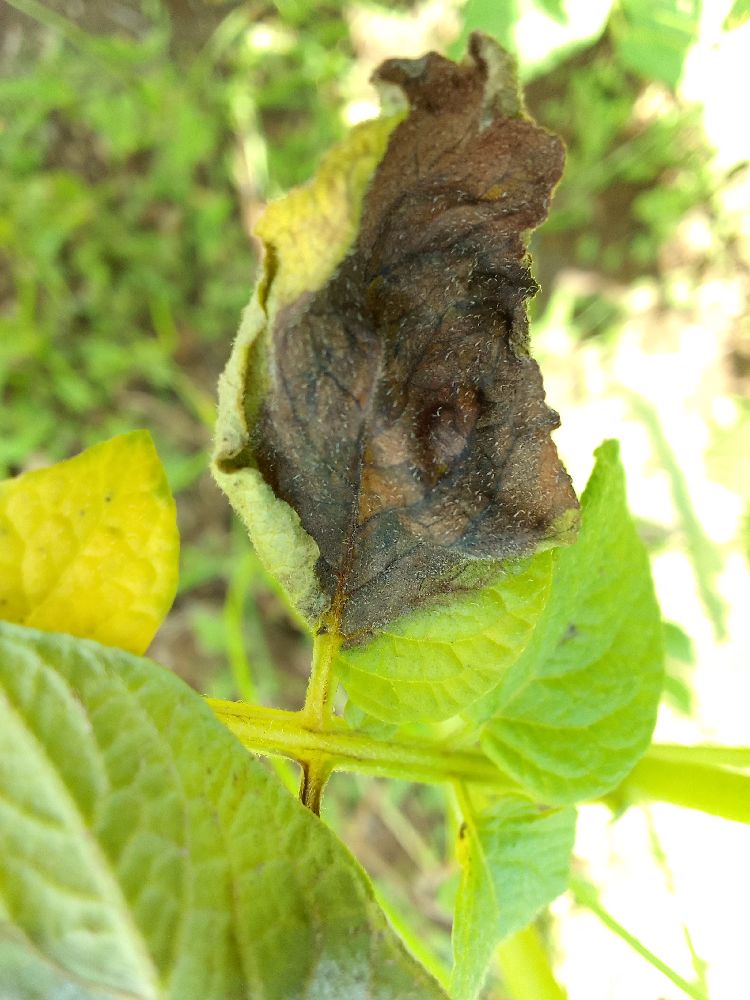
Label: Late blight